Layla El

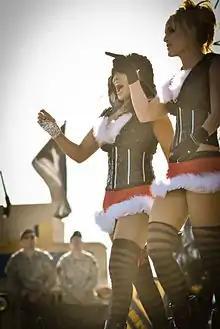
Layla (left) with Michelle McCool as LayCool at "Tribute to the Troops" in December 2010

She then formed an alliance with Michelle McCool, later called LayCool. They began a scripted feud with Mickie James in October, mocking of her weight and vowing to make her leave SmackDown. At the Survivor Series pay-per-view, McCool's team lost to James' team. At , Layla interfered in the WWE Women's Championship match between McCool and James and helped McCool retain the title. In January 2010, at Royal Rumble, Layla came out in a fatsuit, mocking James prior to the title match between McCool and James; however, the mockery backfired, as James attacked Layla and used that as a distraction to quickly defeat McCool to win the championship. On the 12 February episode of "SmackDown", Layla and McCool defeated James in a handicap match made by Official SmackDown Consultant Vickie Guerrero, who had been accidentally humiliated by James backstage. Guerrero then began managing LayCool, accompanying them to the ring and regularly interfering in their matches. At the Elimination Chamber pay-per-view, Layla and McCool defeated Raw's Gail Kim and Maryse in an inter-brand Divas tag team match. At WrestleMania XXVI she was on the winning team in a 10-Diva tag team match.